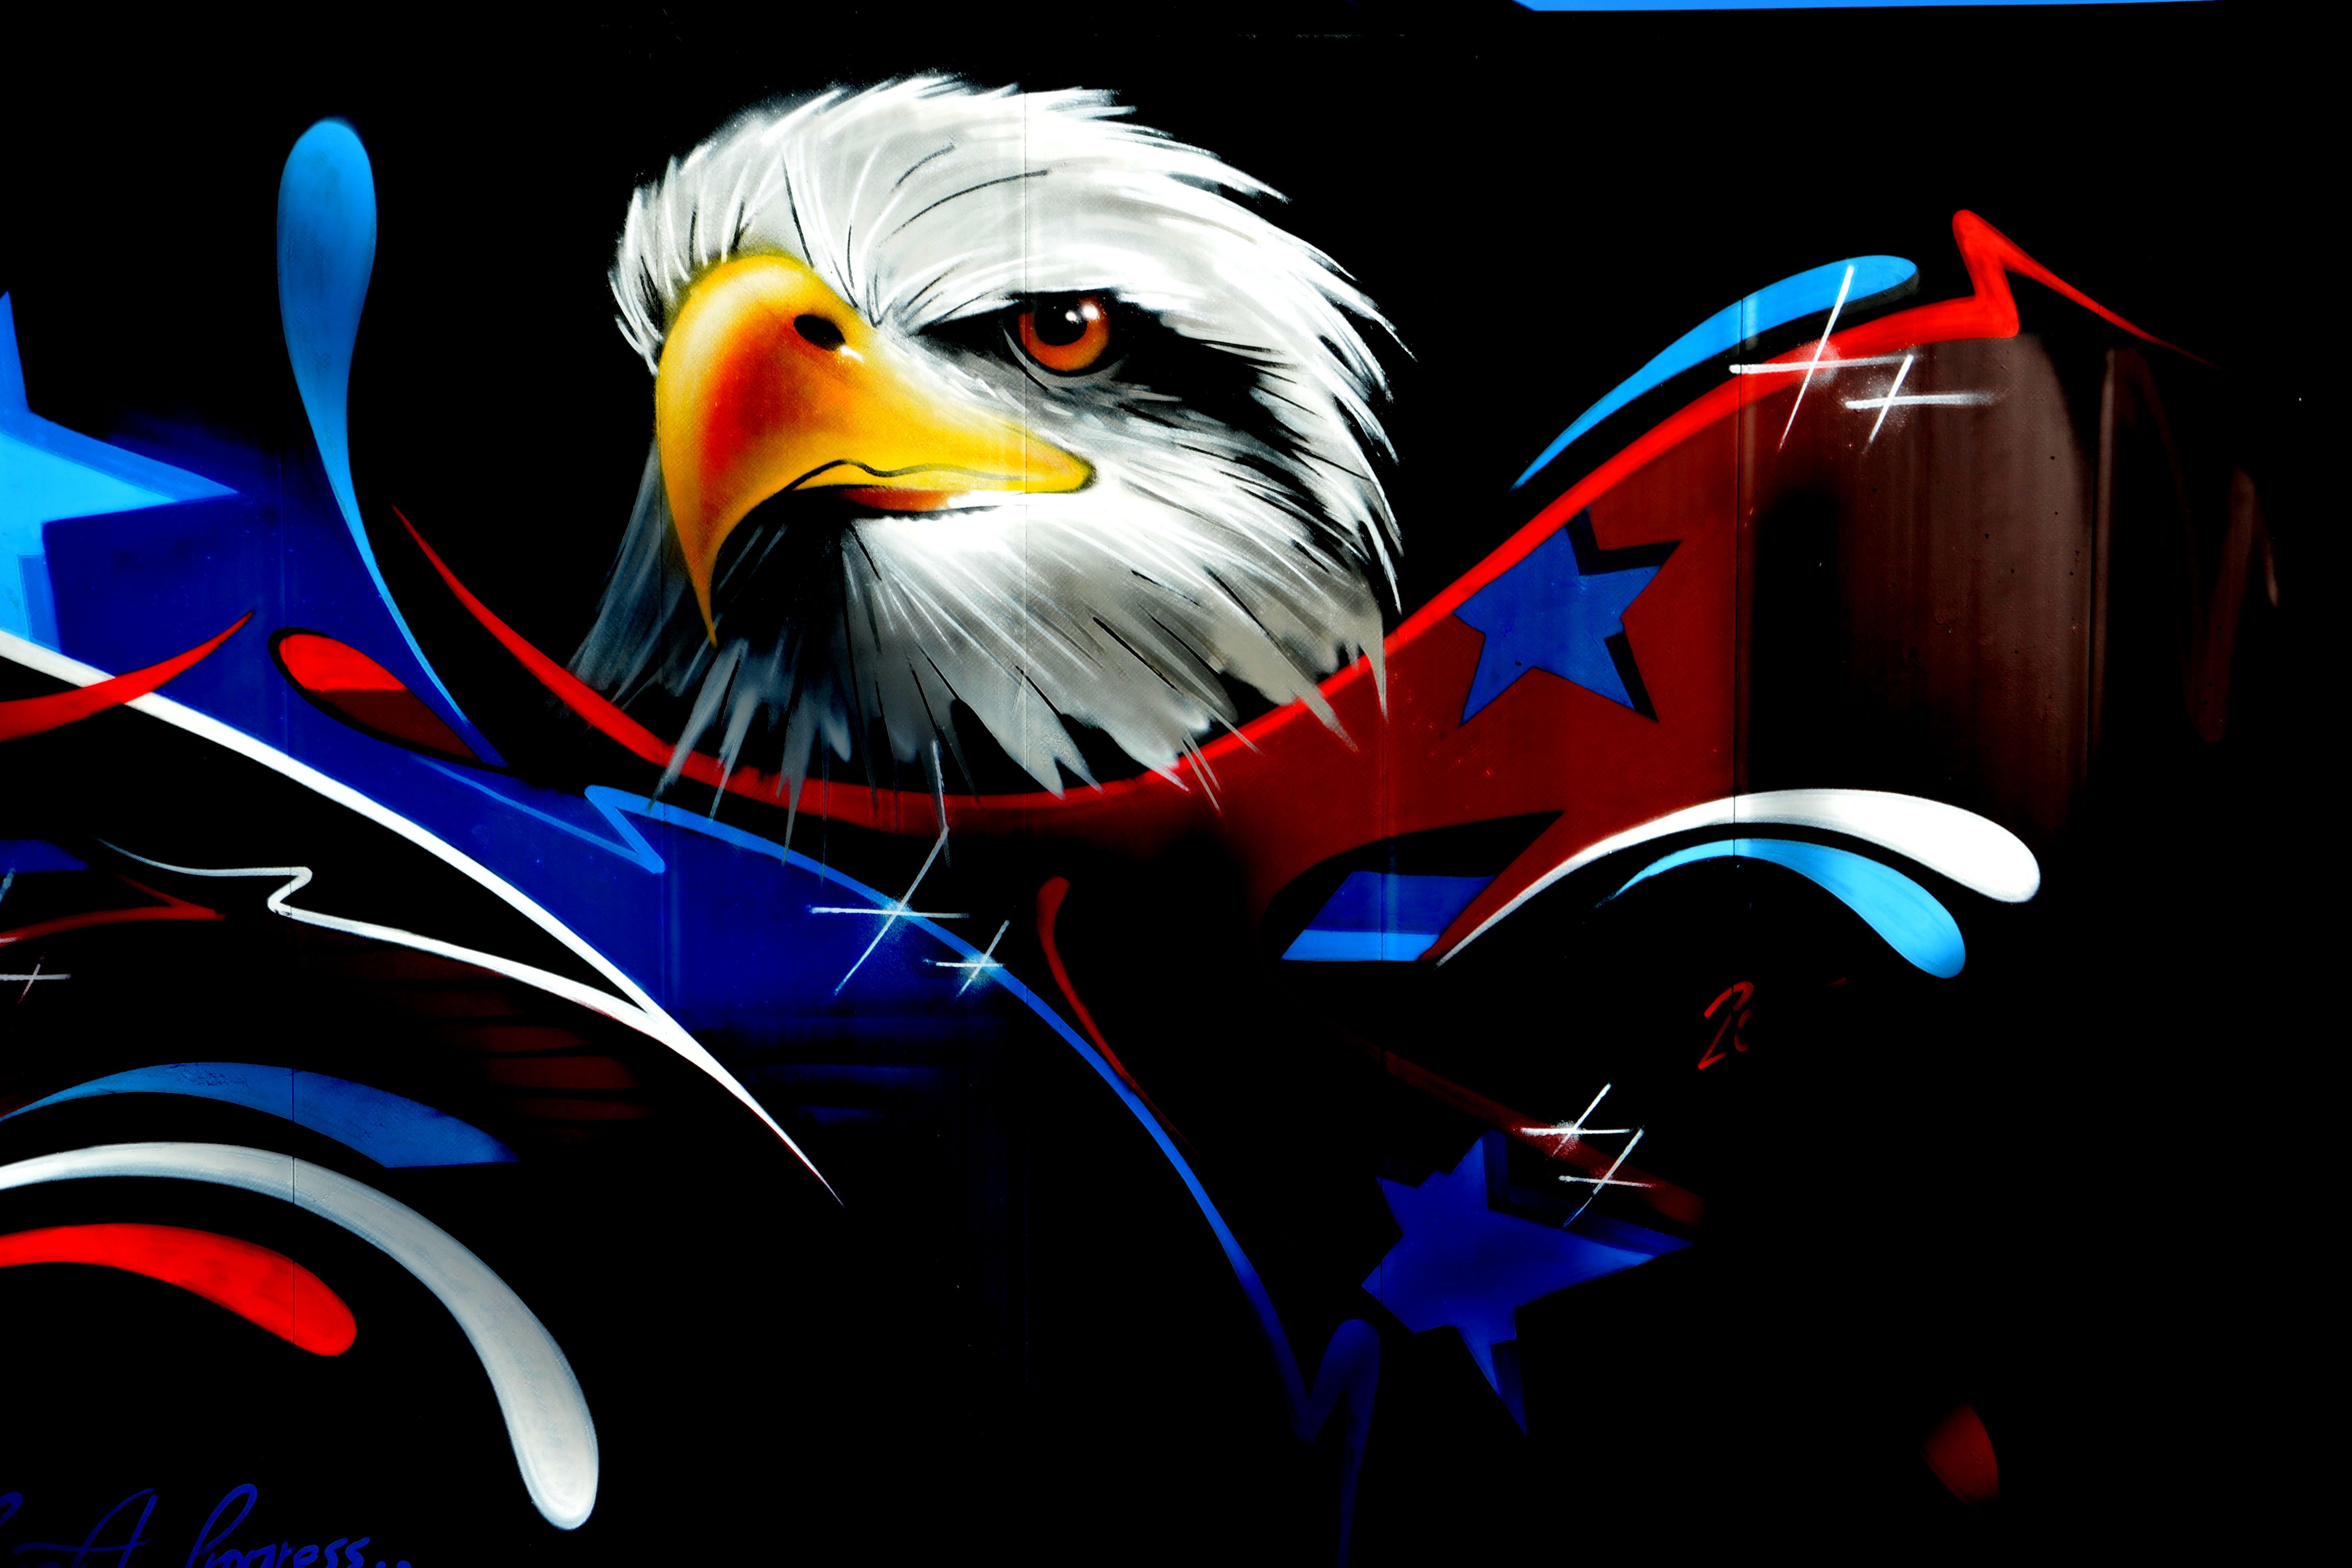
creative, bird, wing, street, city, urban, wall, youth, spray, colourful, color, artistic, eagle, artist, paint, grunge, black, colorful, lifestyle, graffiti, painting, street art, wall street, coloring, outdoors, rebel, drawing, creativity, illustration, head, culture, spray paint, teenage, anime, teen, cartoon, screenshot, aerosol, wall art, graffiti wall, graffiti art, urban street, computer wallpaper